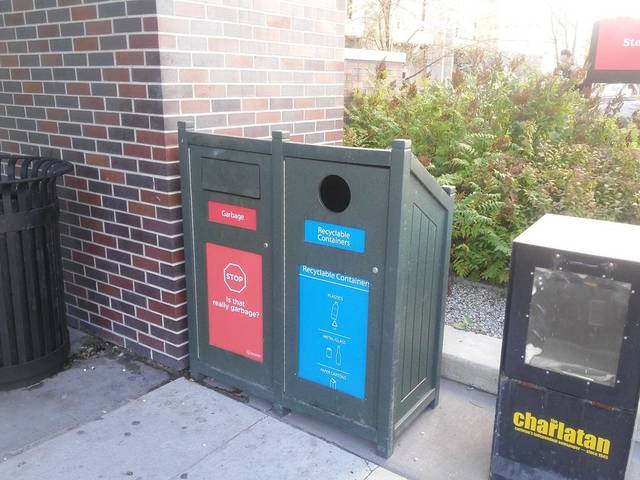
Region: Canada
Coordinates: 45.383, -75.696